Montreal Exchange

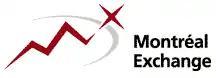
Former Montreal Exchange logo

In 1999, the Vancouver, Alberta, Toronto and Montreal exchanges agreed to restructure the Canadian capital markets along the lines of market specialization, resulting in the Montreal Exchange assuming the position of Canadian Derivatives Exchange for the following 10 years. Trading in the shares of large companies was transferred to the Toronto Stock Exchange (TSX), and in the trading of smaller companies to the new Canadian Venture Exchange (now: TSX Venture Exchange). This change, which reflected the economic reality that most equity trading had moved to the TSE, caused consternation among those in favour of political independence for the province of Quebec.